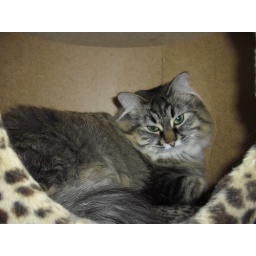
Danya in the cat tree downstairs